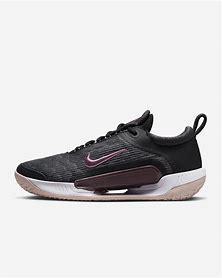
Brand: Nike
Model: Court Zoom NXT